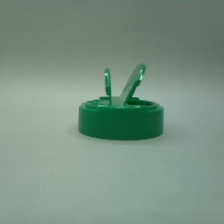
Color: green
Cap type: dual flip-top cap